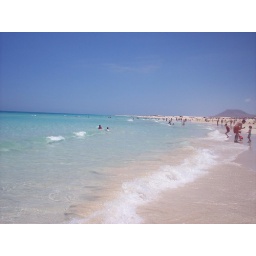
This is the beach by the Correlejo sand dunes. And it really was as pretty as it looks!